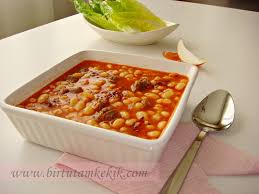
Yemek: kuru_fasulye